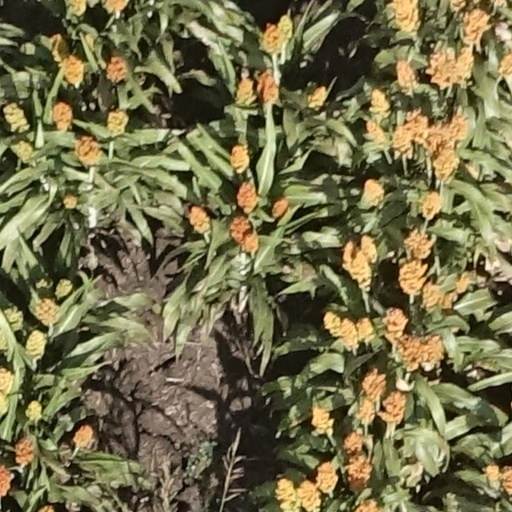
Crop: sorghum